F. C. Burnand

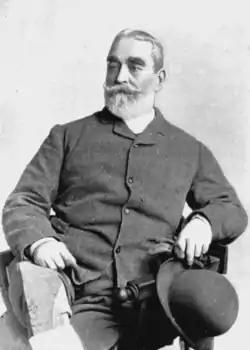
From "The History of "Punch""

Sir Francis Cowley Burnand (29 November 1836 – 21 April 1917), usually known as F. C. Burnand, was an English comic writer and prolific playwright, best known today as the librettist of Arthur Sullivan's opera "Cox and Box".